Bad Schandau

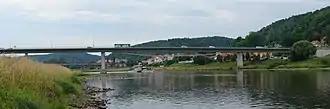
View of Bad Schandau's Elbe Road Bridge. Behind: the Carola Bridge (railway)

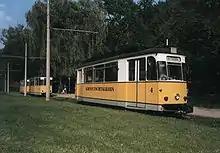
Kirnitzschtal tramway

On the left bank of the Elbe runs the track of the Dresden–Děčín railway. Bad Schandau railway station is a stop for EuroCity links between Berlin and Budapest, the CityNightLine between Prague and Copenhagen/Amsterdam/Zürich as well as the S-Bahn between Meißen and Schöna that passes through Dresden. Several cross-border regional trains also work the line to Děčín. Another regional railway link to Sebnitz and Neustadt in Saxony runs on the Bautzen–Bad Schandau railway.